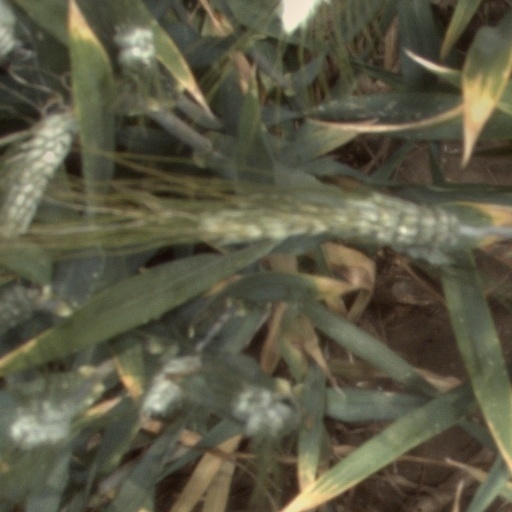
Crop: wheat